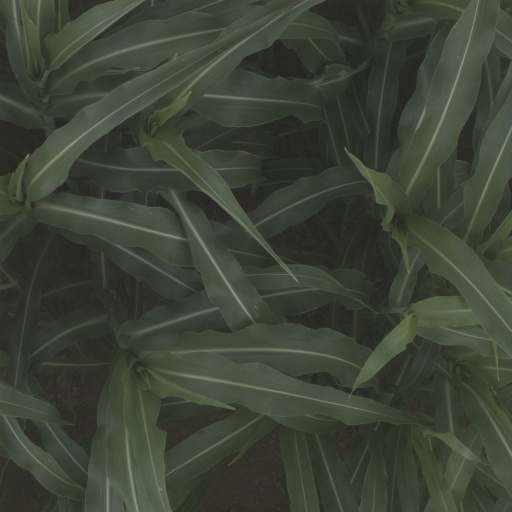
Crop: sorghum